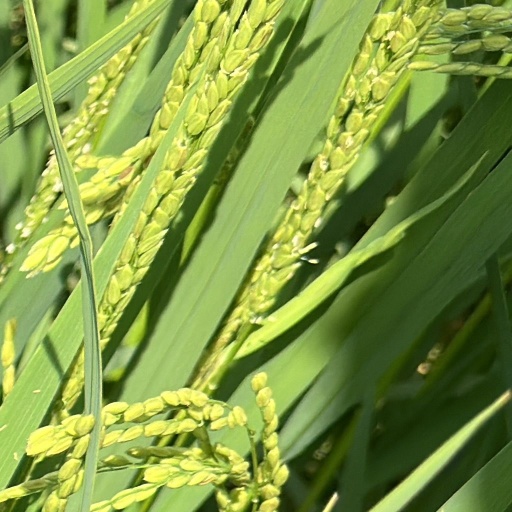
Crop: rice